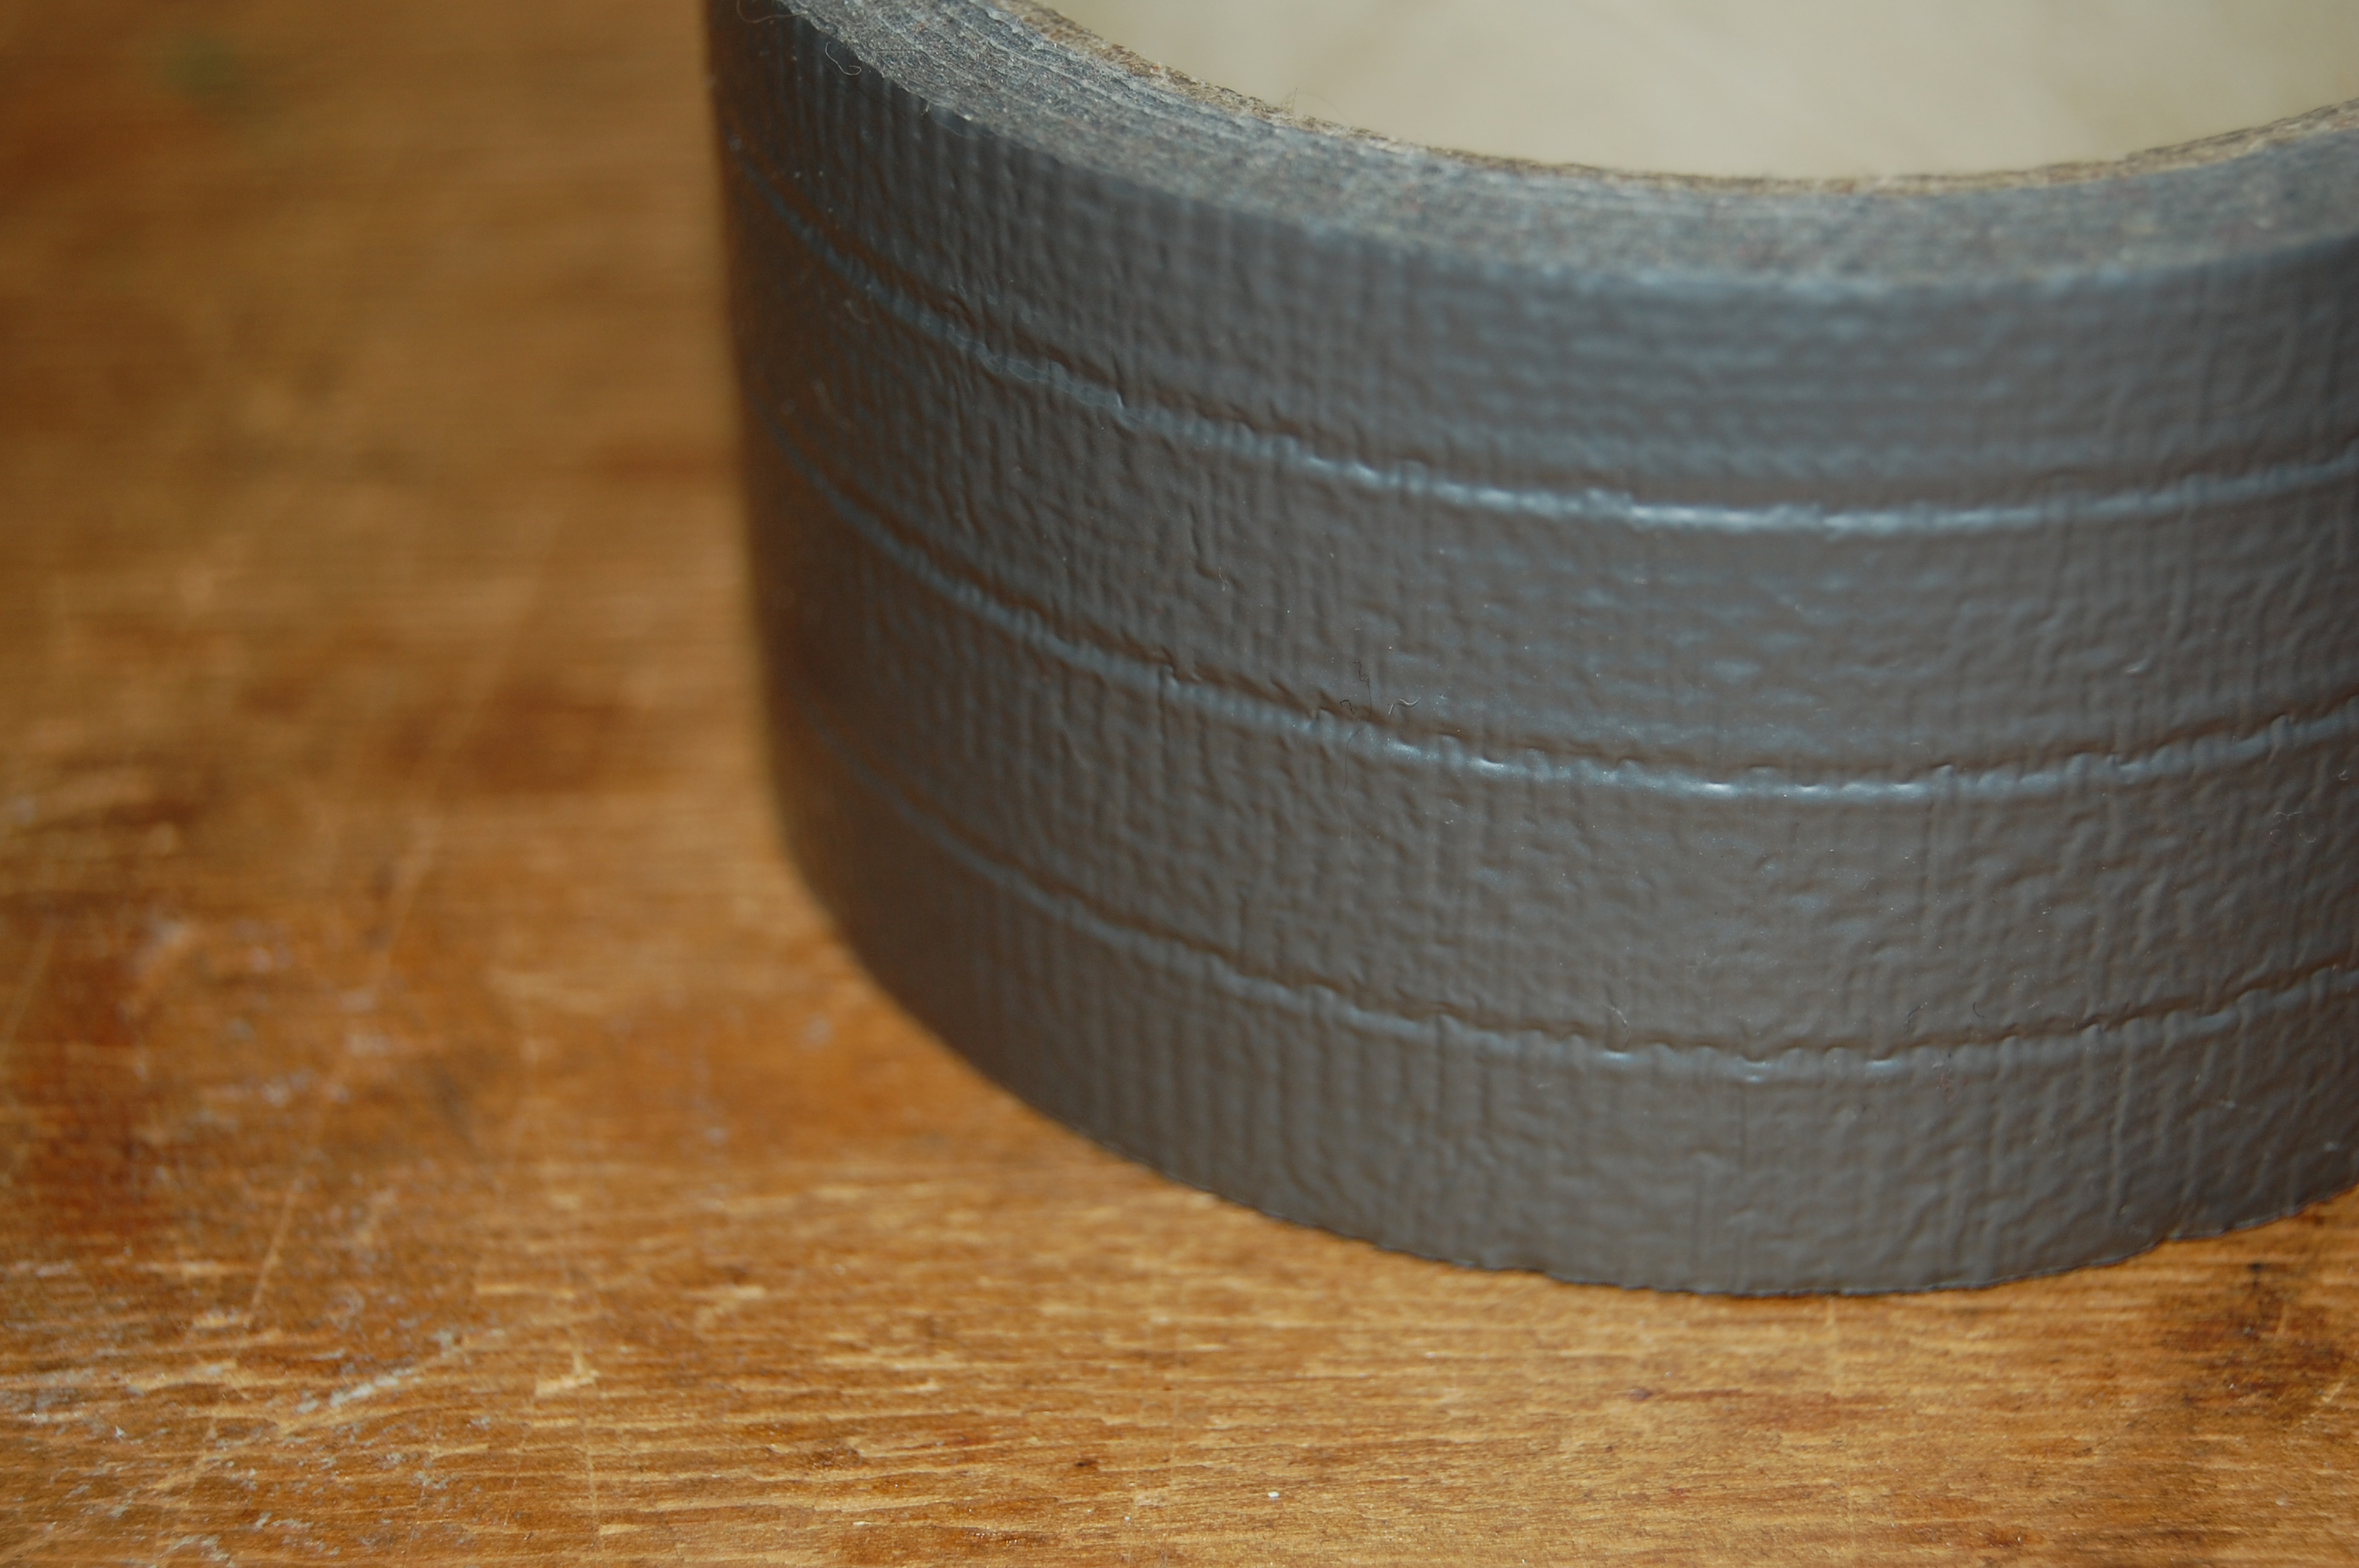
duct tape, scotch, repair, supply, fix, material, workshop, tool, patch, job, survival, plumbing, product, gaffer tape